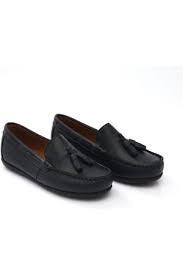
Label: Boat